Kingdom of Tanur

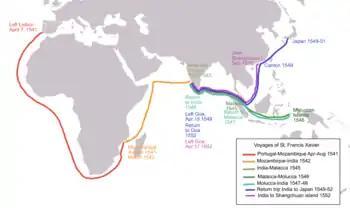
Voyages of St. Francis Xavier

The raid on Cranganore and the defection of Tanur dealt serious blows to the Zamorin, pushing the frontline northward and placing the Vembanad lagoon out of the Zamorin's reach. The loss dashed any immediate hopes the Zamorin had of resuming his attempts to capture Cochin via the backwaters. Equally devastating were the battles at Cranganore and Tanur, involving significant numbers of Malabari captains and troops, which exposed the waning authority of the Zamorin.